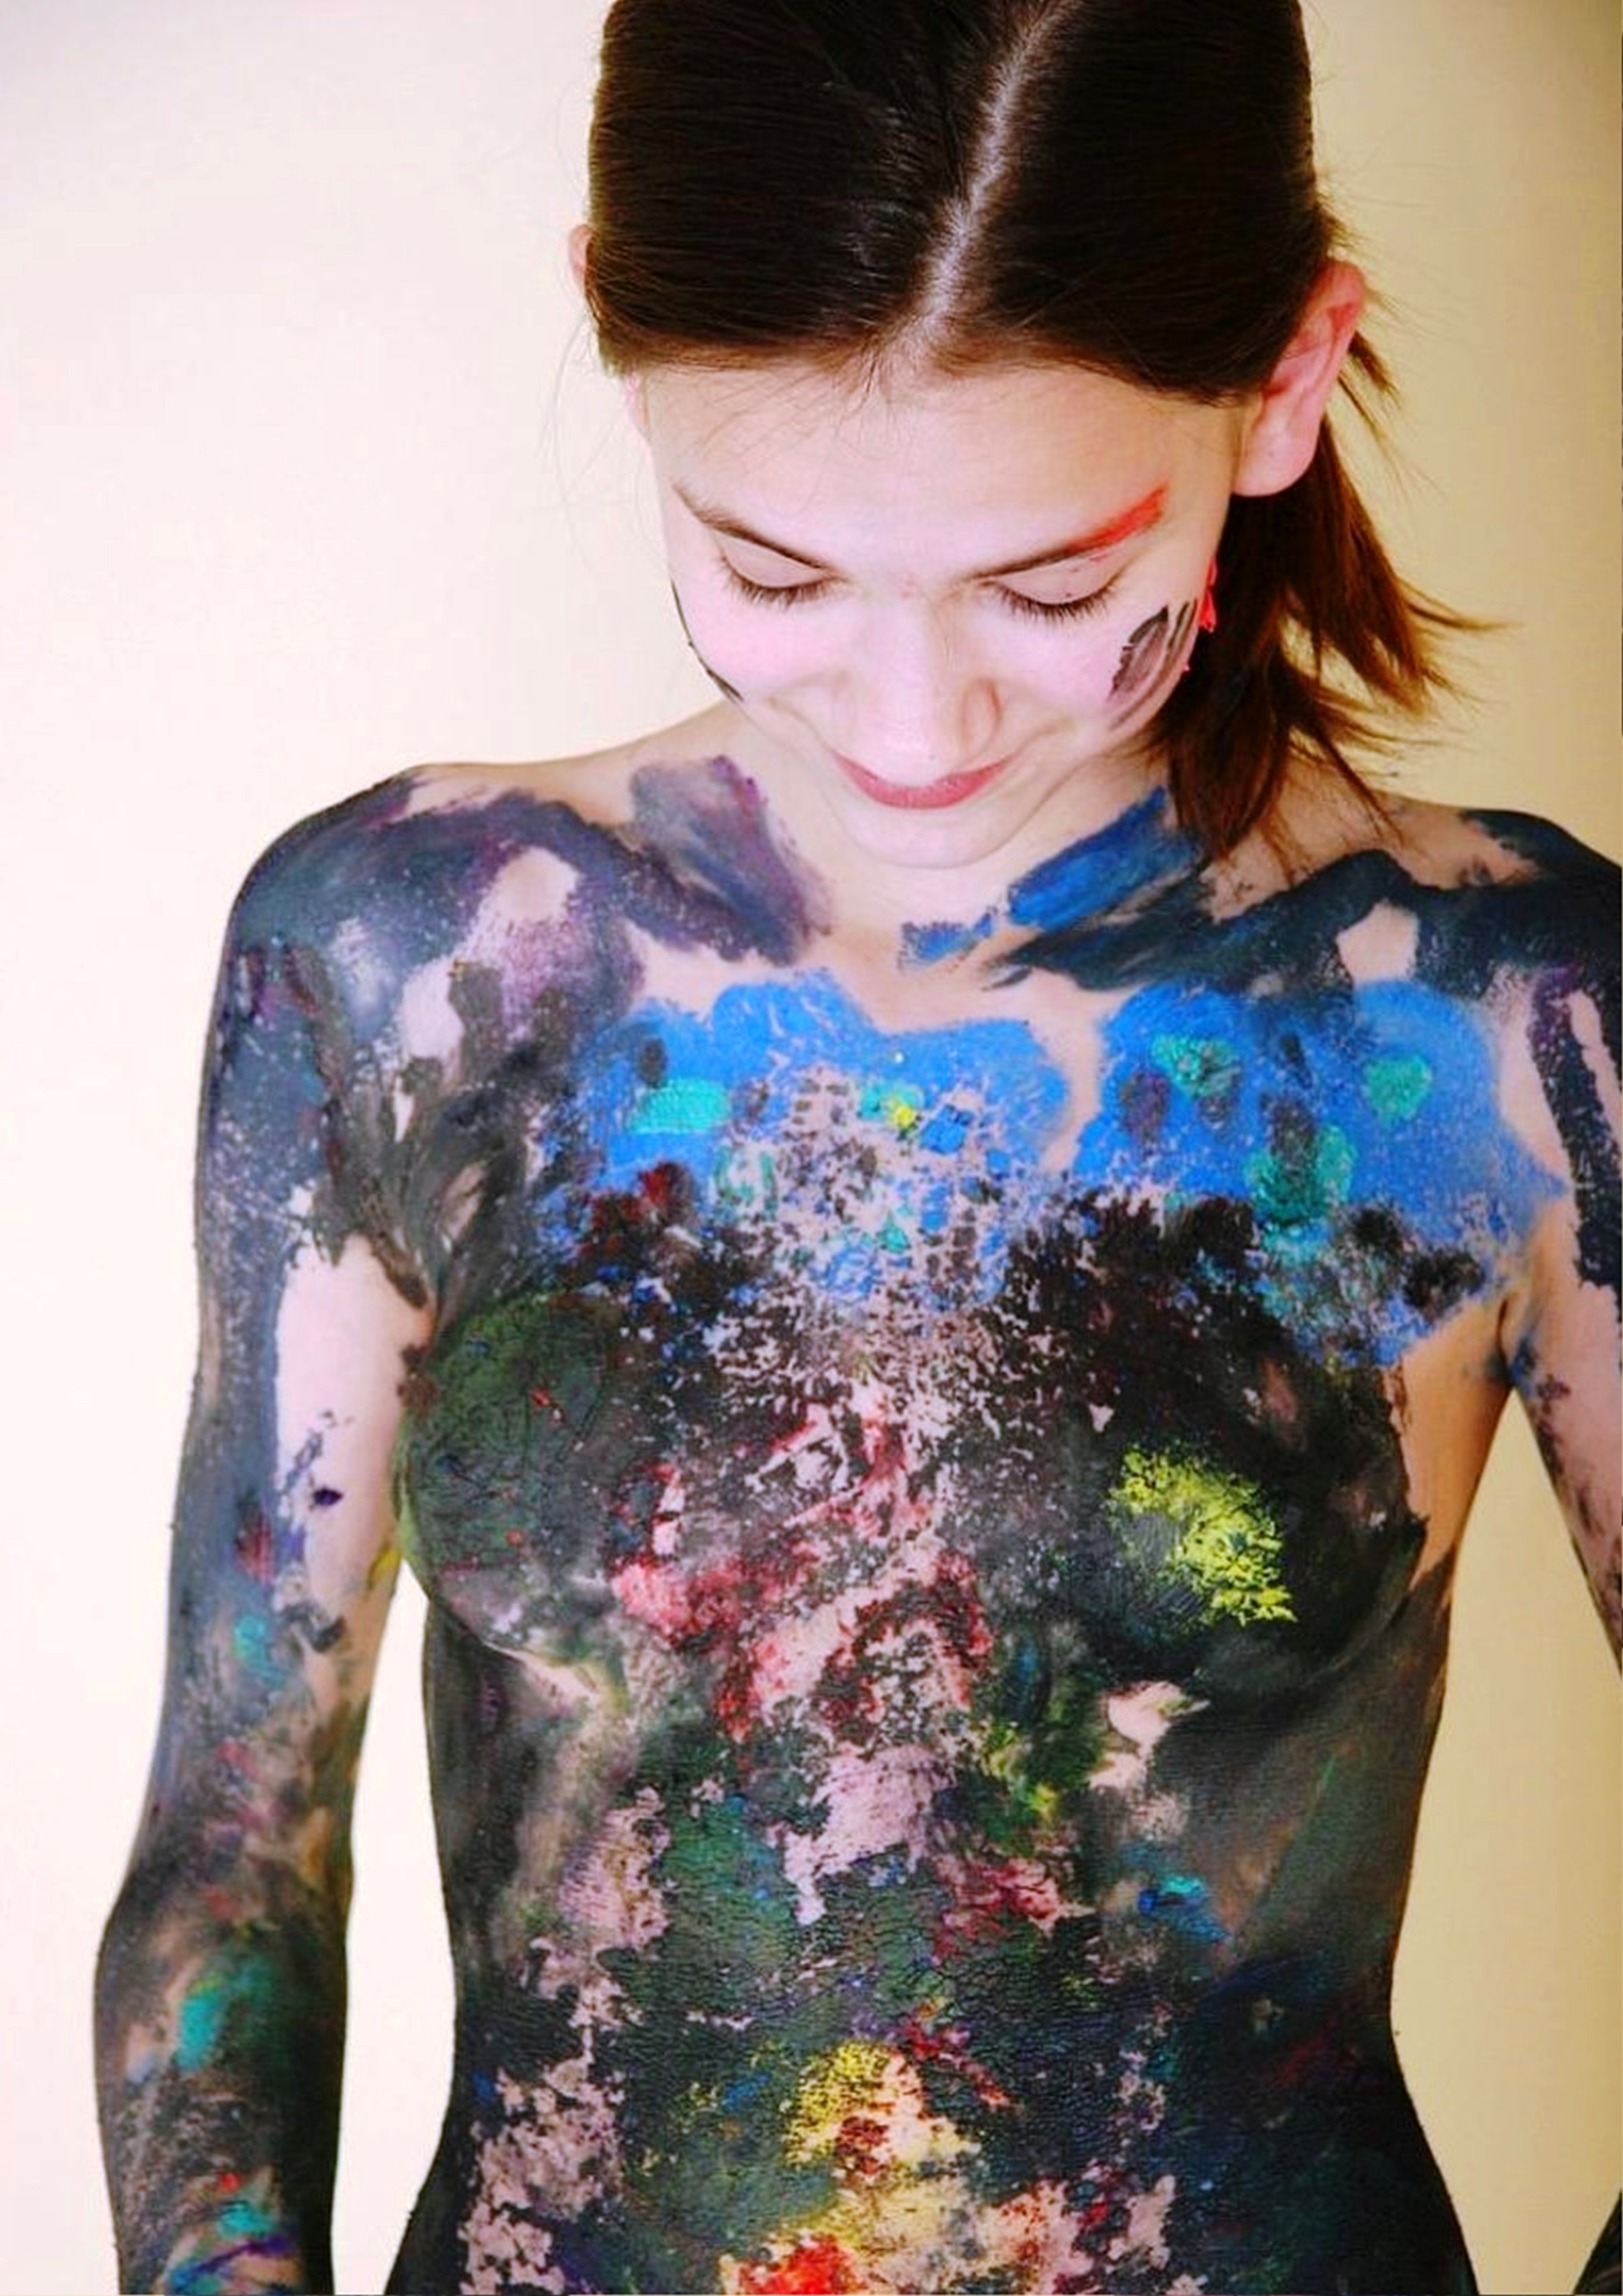
people, girl, woman, hair, cute, sexy, beauty, arm, temporary tattoos, eye, lip, cool, hand, long hair, photo, brown hair, neck, photo shoot, hair coloring, eyelash, play, paint, makeup, artist, color, art, fashion, nudity, cleansing, bath, joint, head, shoulder, hairstyle, human body, sleeve, waist, dress, fashion design, bun, thigh, sportswear, street fashion, trunk, black hair, electric blue, tattoo, necklace, jewellery, entertainment, event, pattern, fashion model, magenta, human leg, day dress, blond, chest, fashion accessory, haute couture, visual arts, cocktail dress, t shirt, top, eyewear, public event, costume, performance, model